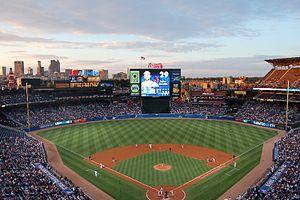
Le Turner Field est un stade de baseball situé près du site de l'ancien Atlanta-Fulton County Stadium au sud-est de l'intersection entre l'Interstate 85 et l'Interstate 20 à Atlanta en Géorgie. Le stade a été baptisé Turner Field d'après le nom du propriétaire des Braves d'Atlanta, Ted Turner.
Une nouvelle chance ou Retour au jeu au Québec est un film dramatique américain, écrit par Randy Brown, et produit et réalisé par Robert Lorenz, sorti en 2012. Le long-métrage narrant l'histoire d'un découvreur de talents vieillissant dont la fille se joint lors d'un de ses voyages, met en vedette Clint Eastwood, dont c'est le premier film comme acteur depuis Gran Torino en 2008 et son premier rôle dans un film qu'il n'a pas réalisé depuis Dans la ligne de mire en 1993 et un caméo dans Casper en 1995. On retrouve également Amy Adams, Justin Timberlake, John Goodman, Matthew Lillard et Robert Patrick au casting.